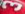
Number: 3